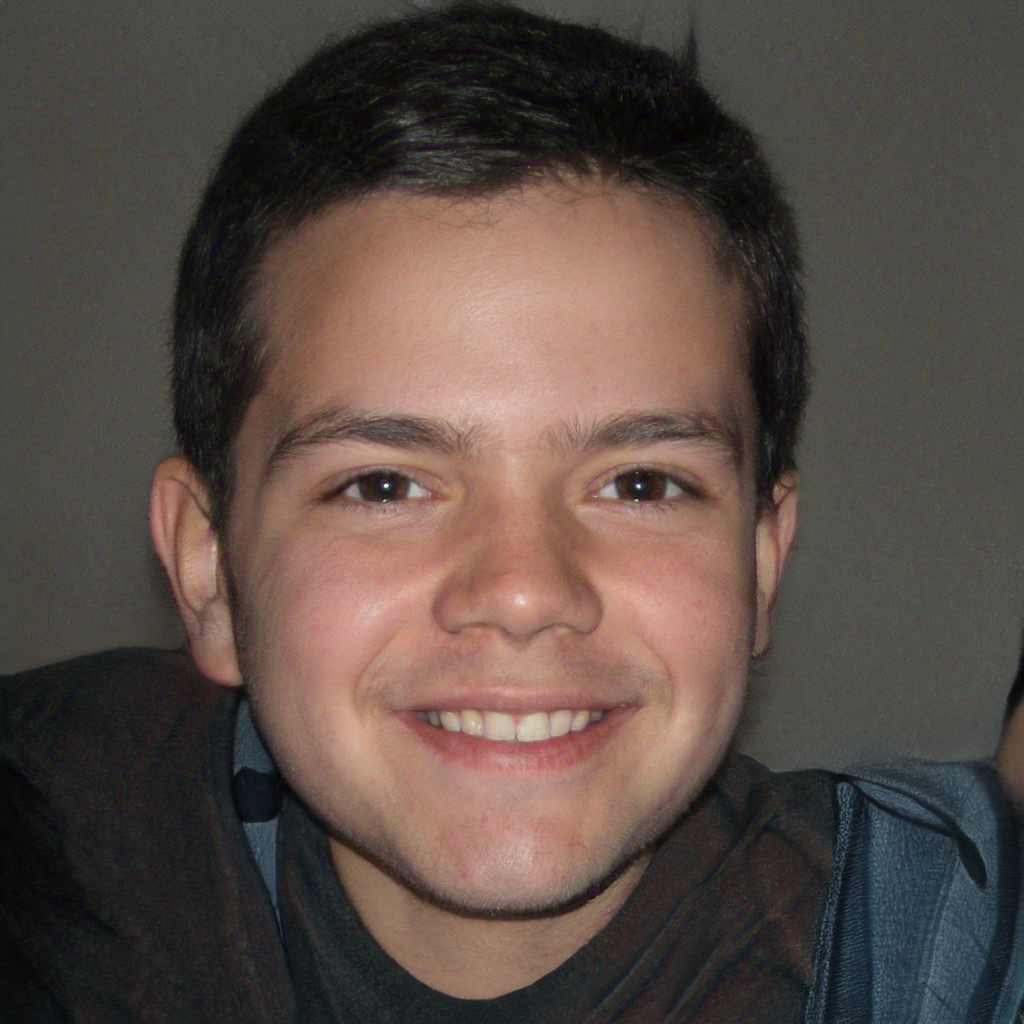
Label: Colored